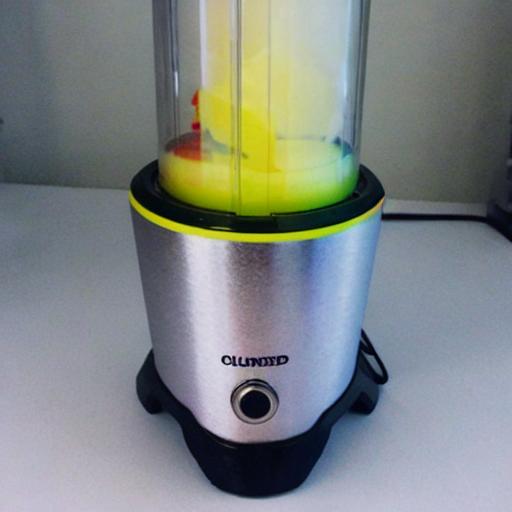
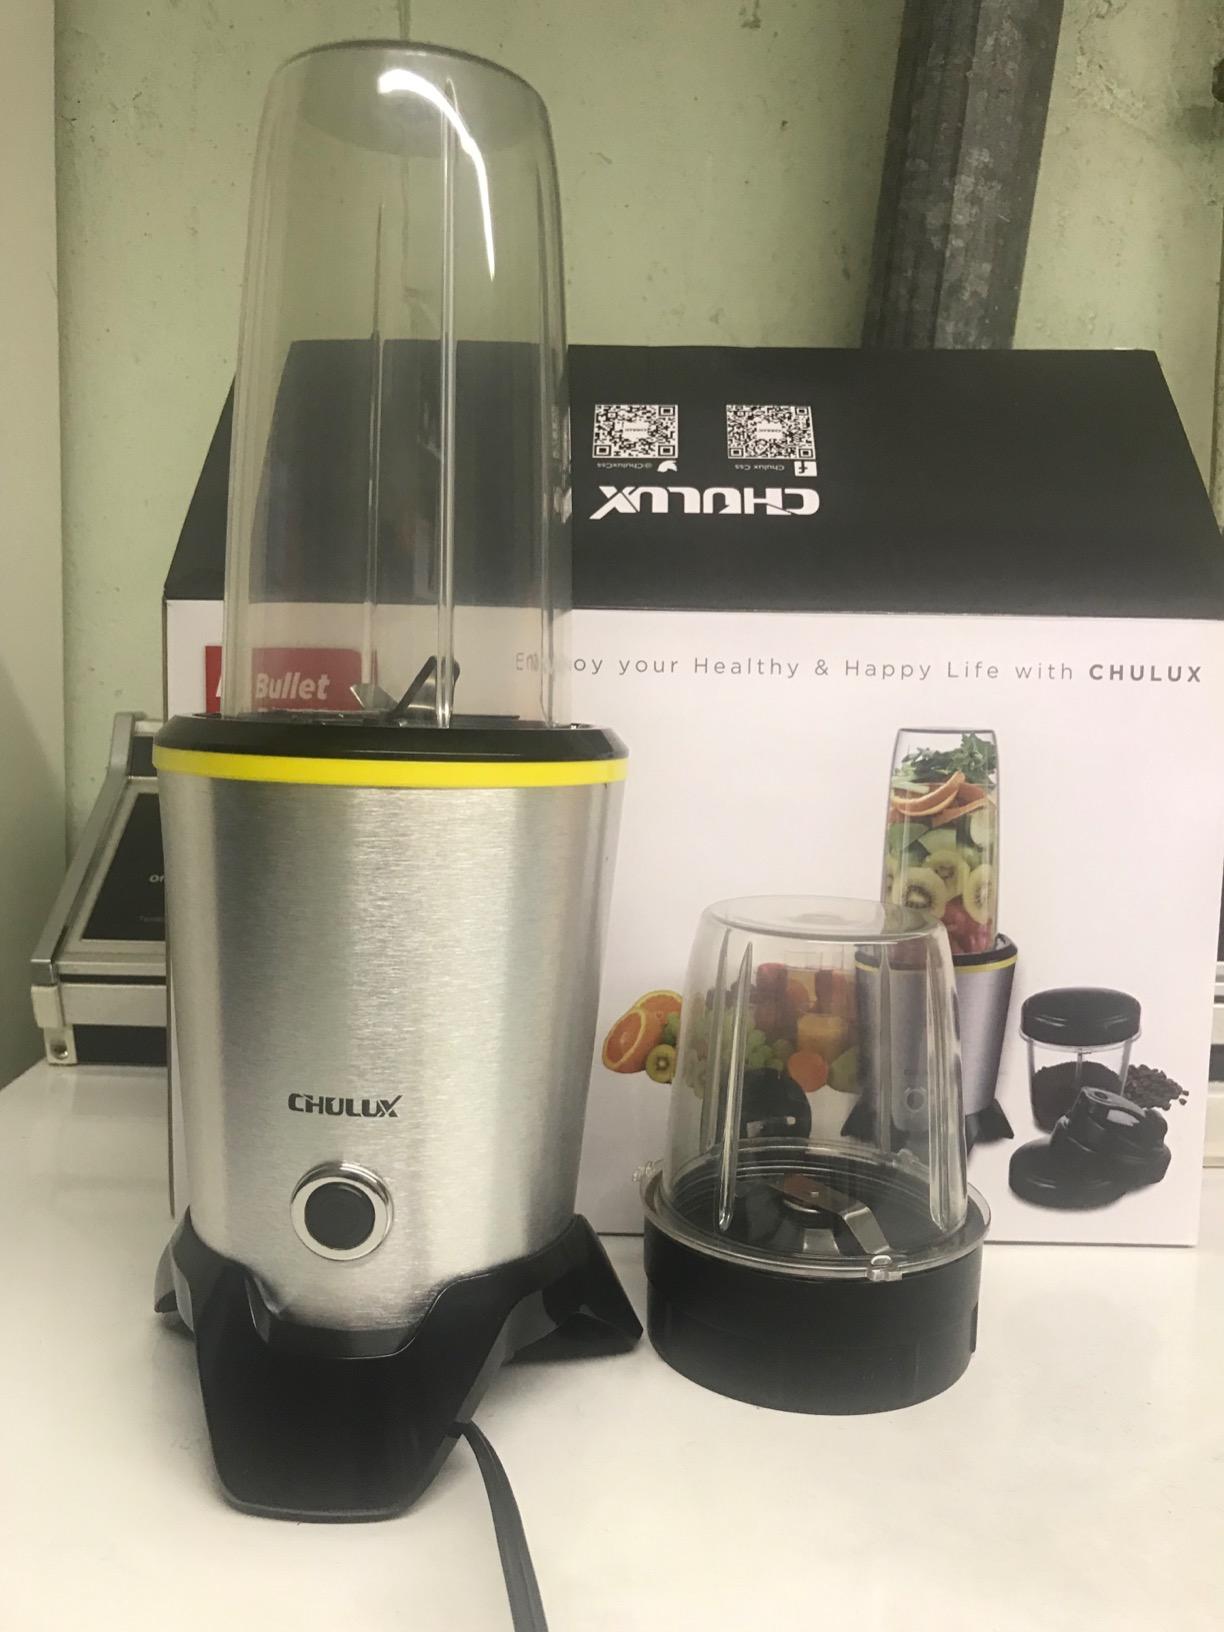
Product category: items_blender
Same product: no